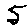
Label: 5